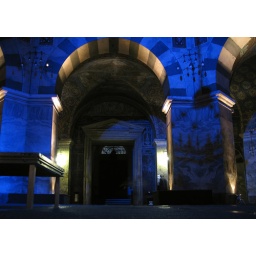
I like the blue front in combination with the white background.